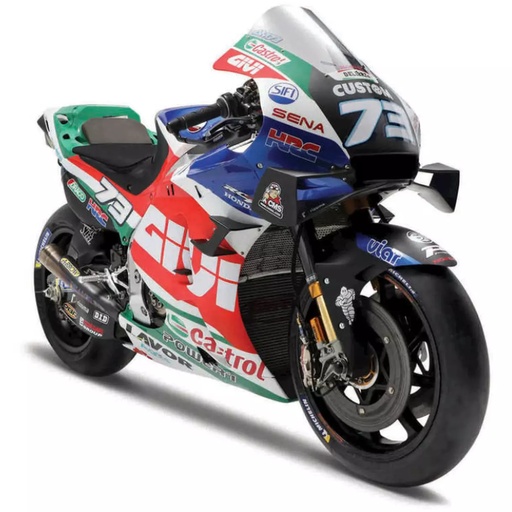
Maisto Honda 1:18 2021 LCR Honda RC2 13V #73 Marquez
Brand: WWW.PLANETAUTO.IE
Category: Arts & Entertainment > Hobbies & Creative Arts > Collectibles > Scale Models > Motorcycles